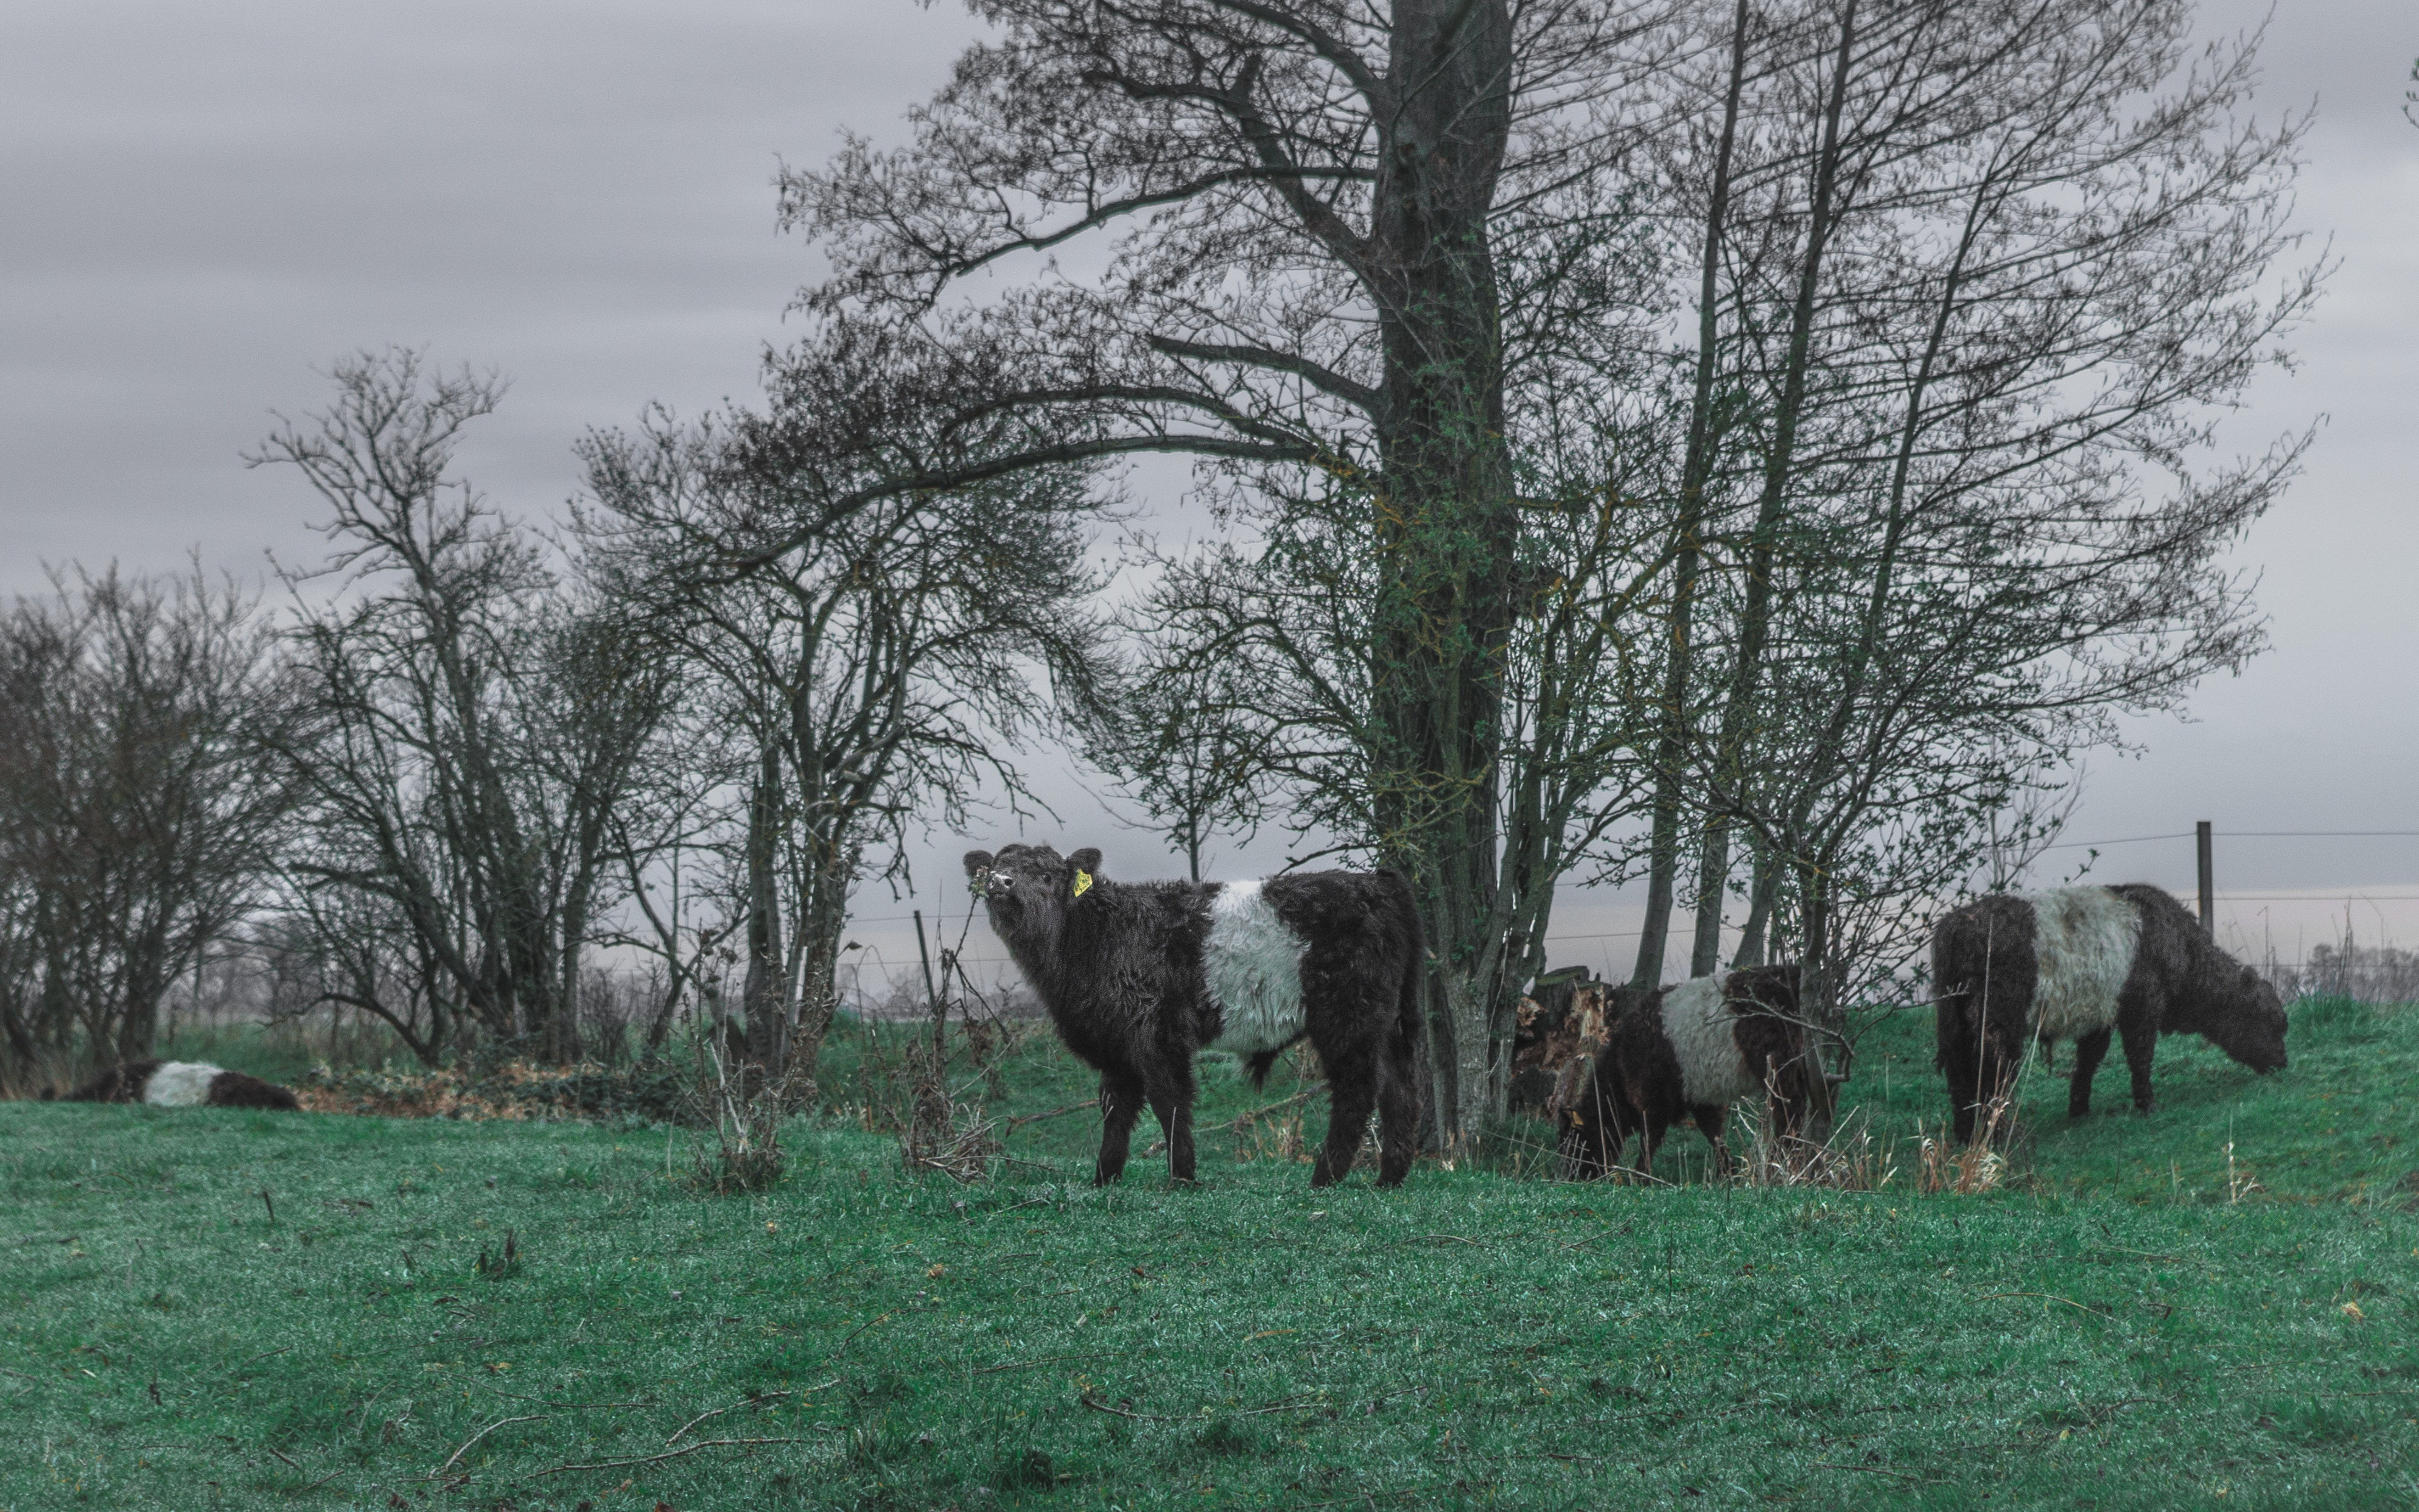
wildlife, herd, pasture, grazing, fauna, ecosystem, cattle like mammal